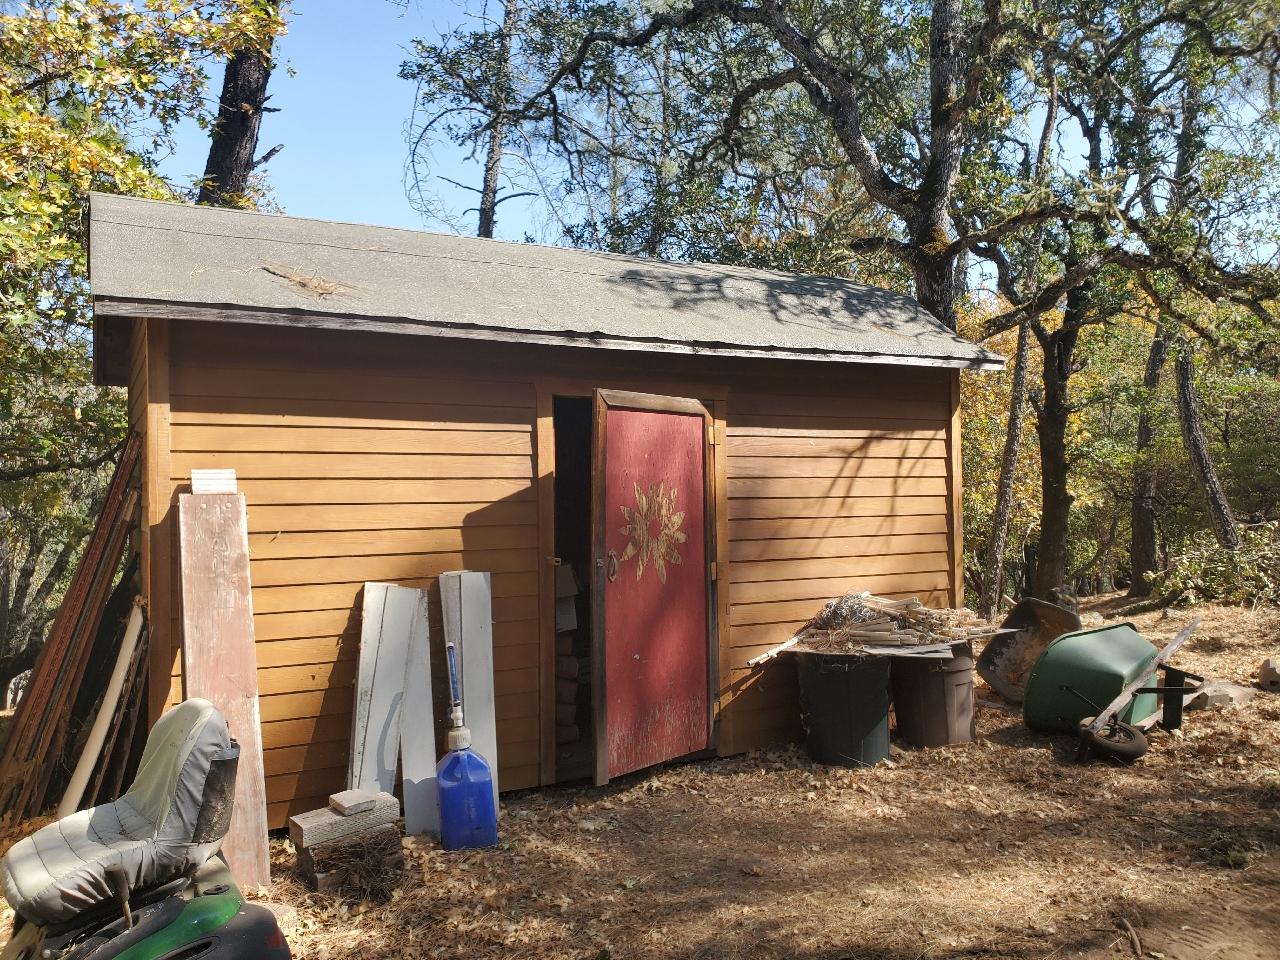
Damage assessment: no_damage